Capture of the Grand Mughal Fleet

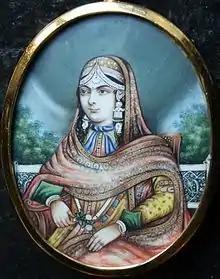
Mariam-uz-Zamani ordered the Ganj-i-Sawai in 1614

After the loss of the ship Rahimi, the Dowager Empress Mariam-uz-Zamani ordered the building of an even larger ship with 62 guns and the placement of over 400 musketeers. It was named 'Ganj-I-Sawai' and in its day was the most fearsome ship in the sea with the objective of trade and taking pilgrims to Mecca and on the way back converting all the goods into gold, and silver, and bringing back the pilgrims.